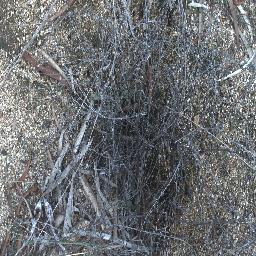
Label: negative